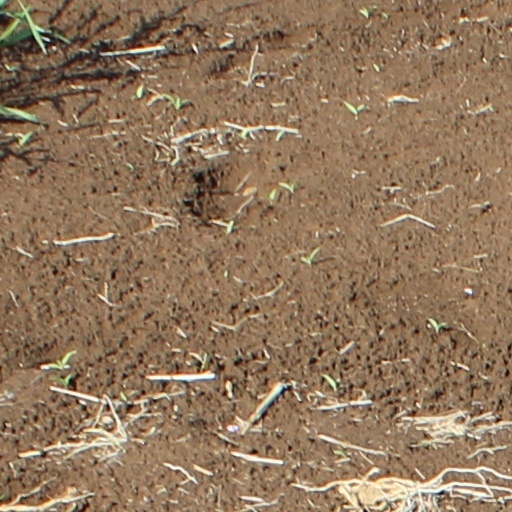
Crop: wheat